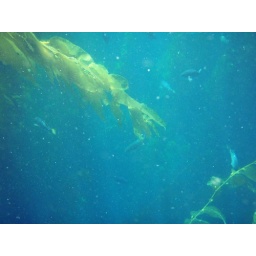
Some pretty fish under the boat